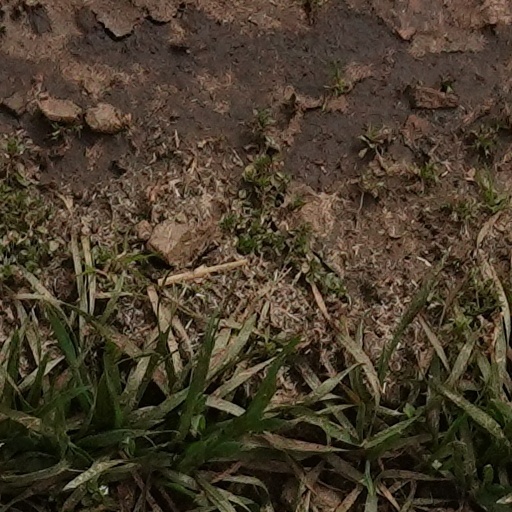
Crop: wheat